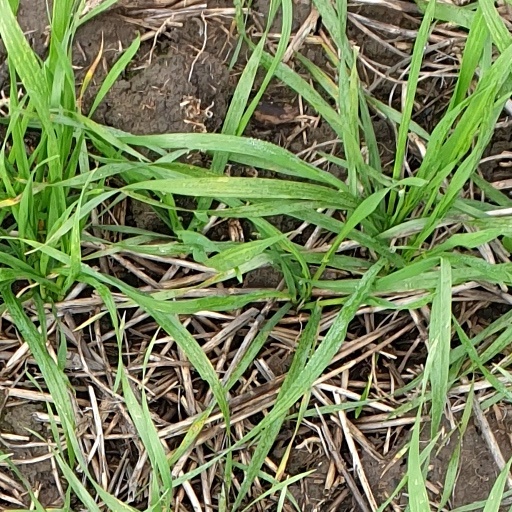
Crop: wheat